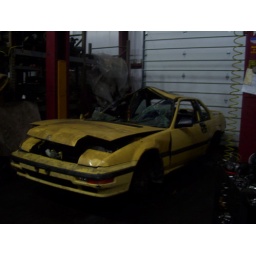
the yellow car in the garage